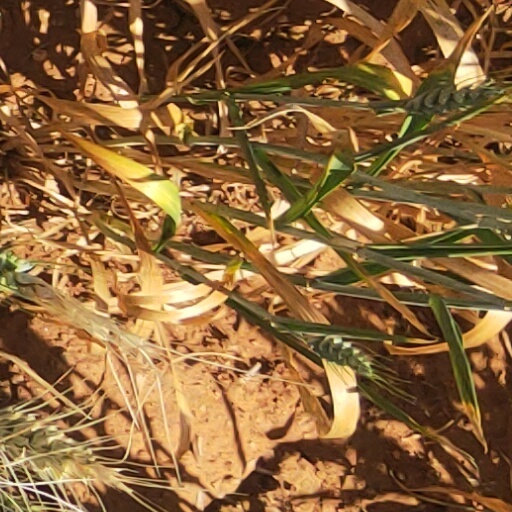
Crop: wheat